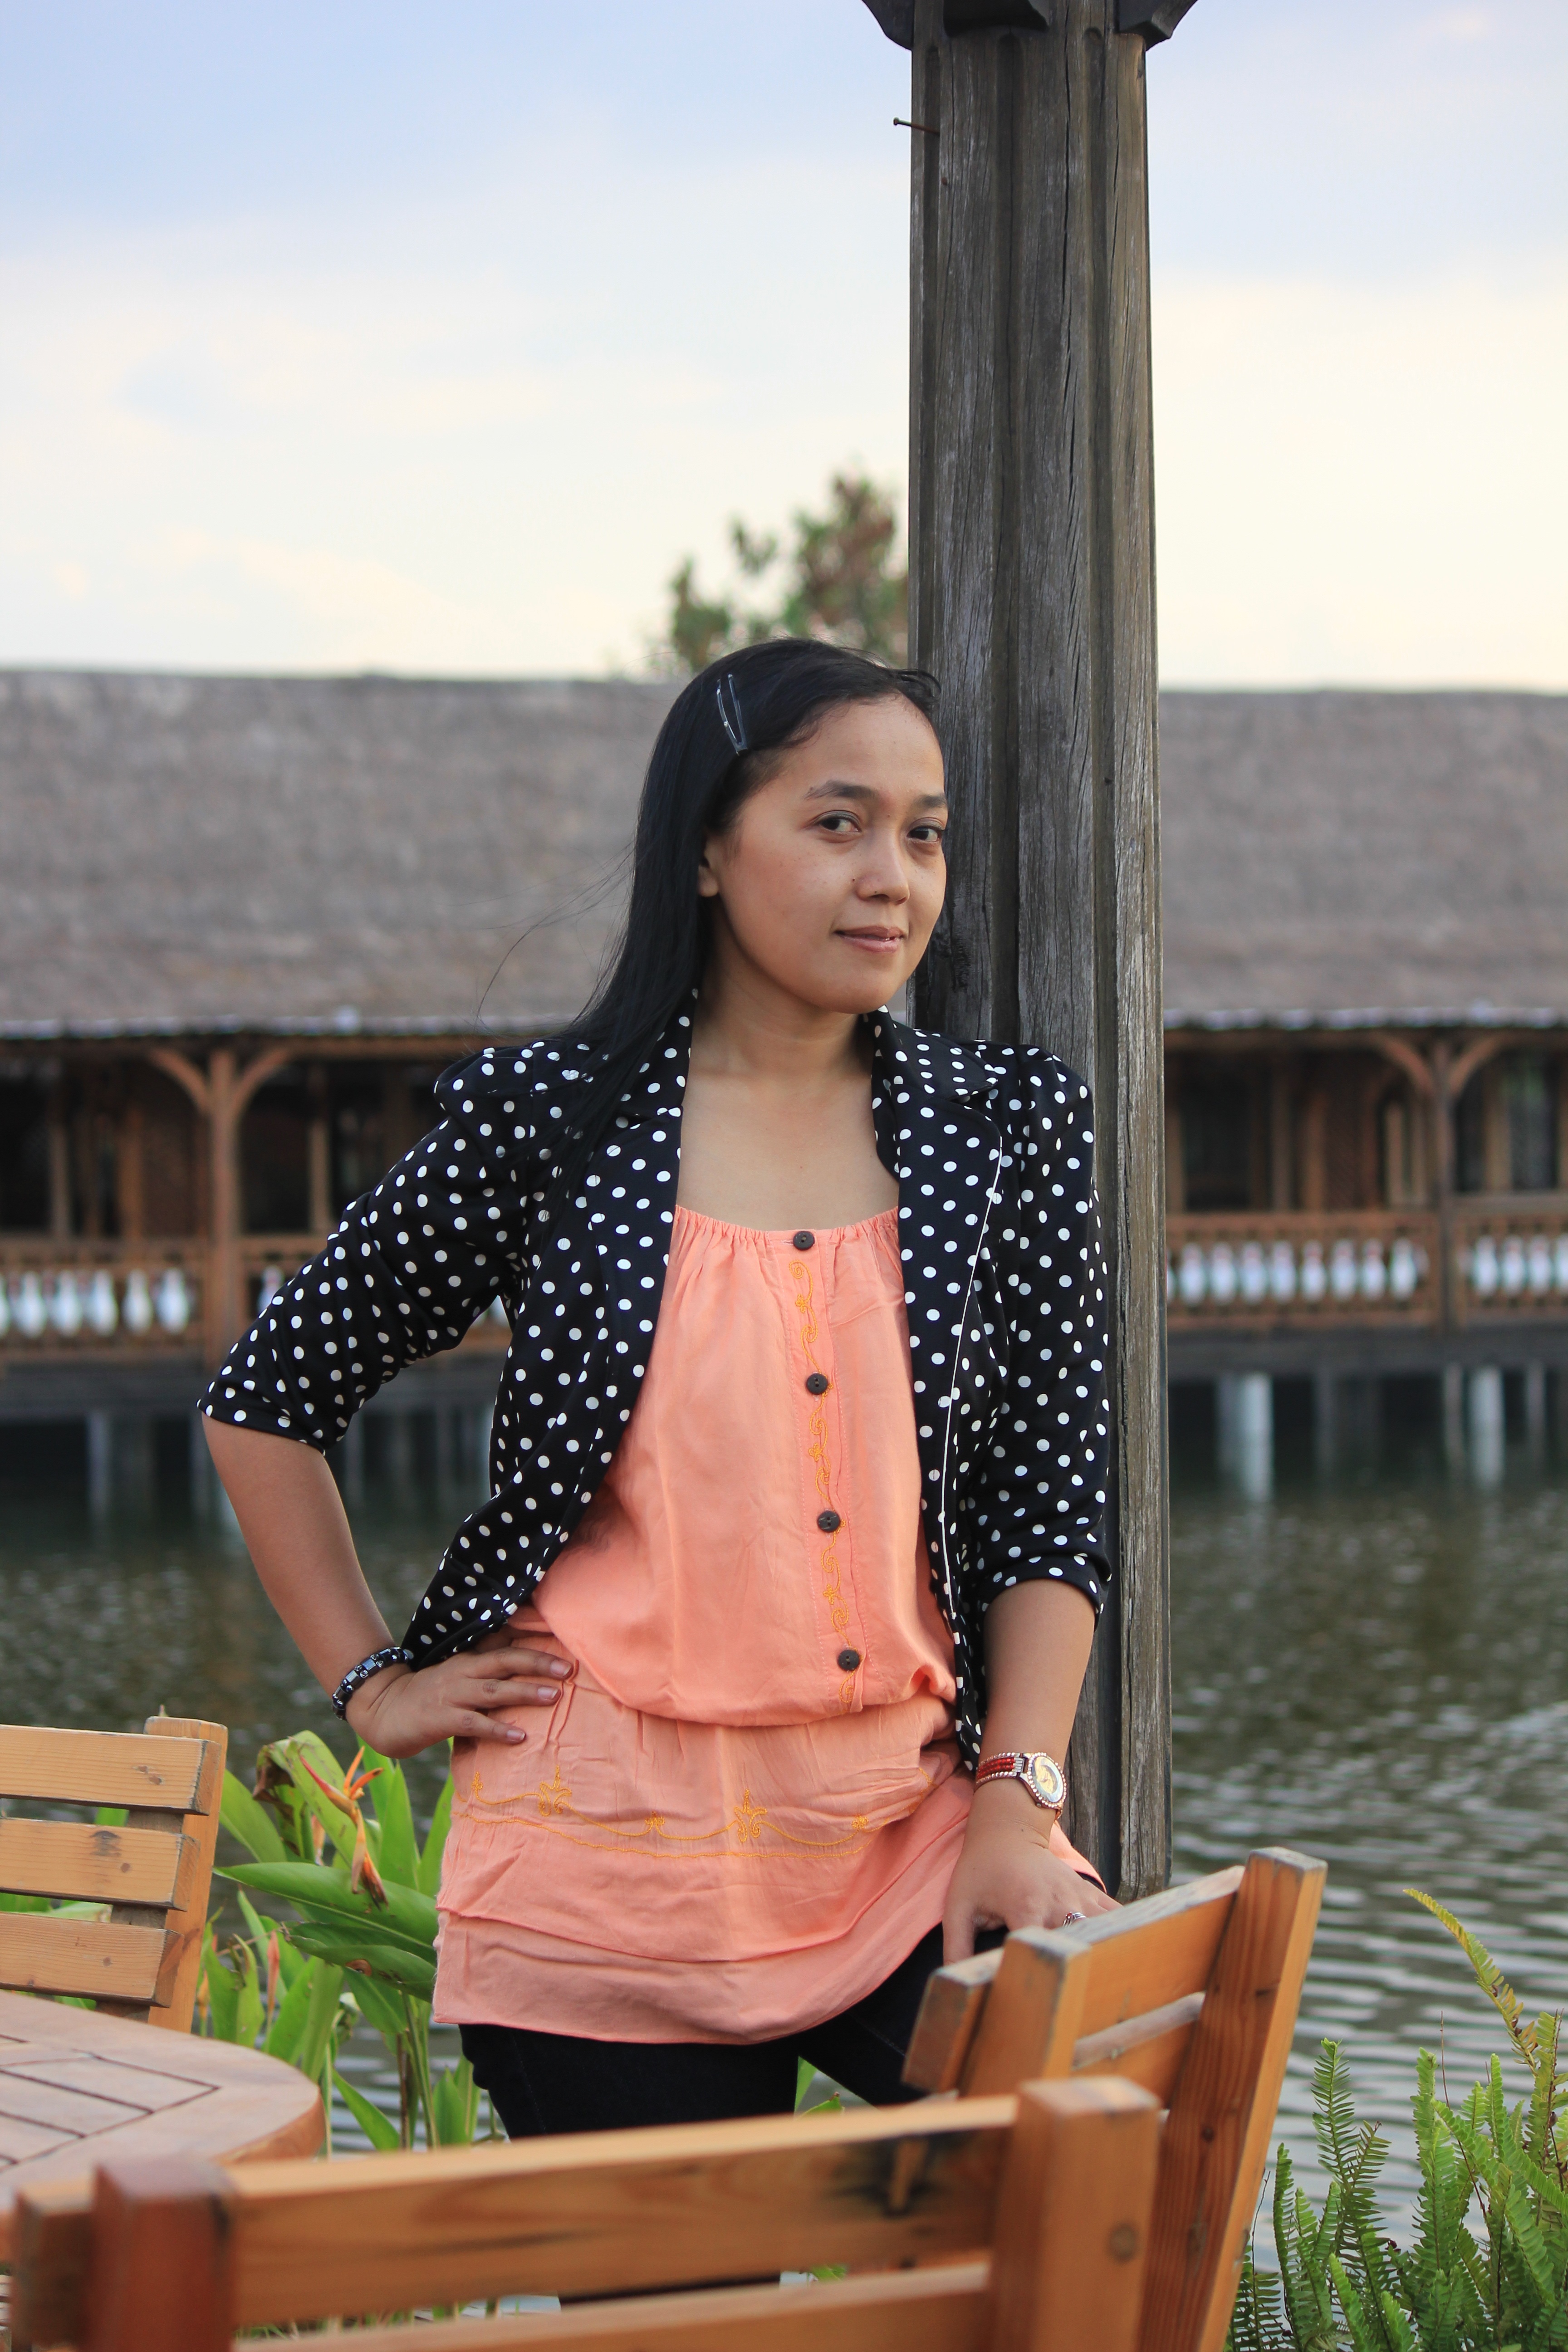
watch, girl, woman, house, urban, vacation, travel, asian, pattern, model, spring, chinese, sitting, asia, fashion, craft, clothing, lady, season, dress, design, happy, women, beauty, china, photo shoot, bech